Railway Accident Investigation Unit

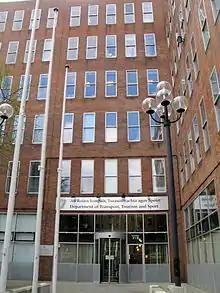
The RAIU is located within the Department of Transport, Tourism and Sport on Leeson Lane, Dublin

The Railway Accident Investigation Unit (RAIU) investigates accidents and incidents on Irish railways. It is an independent investigative agency of the Government of Ireland, housed within the Department of Transport. The RAIU's head office is in Dublin.